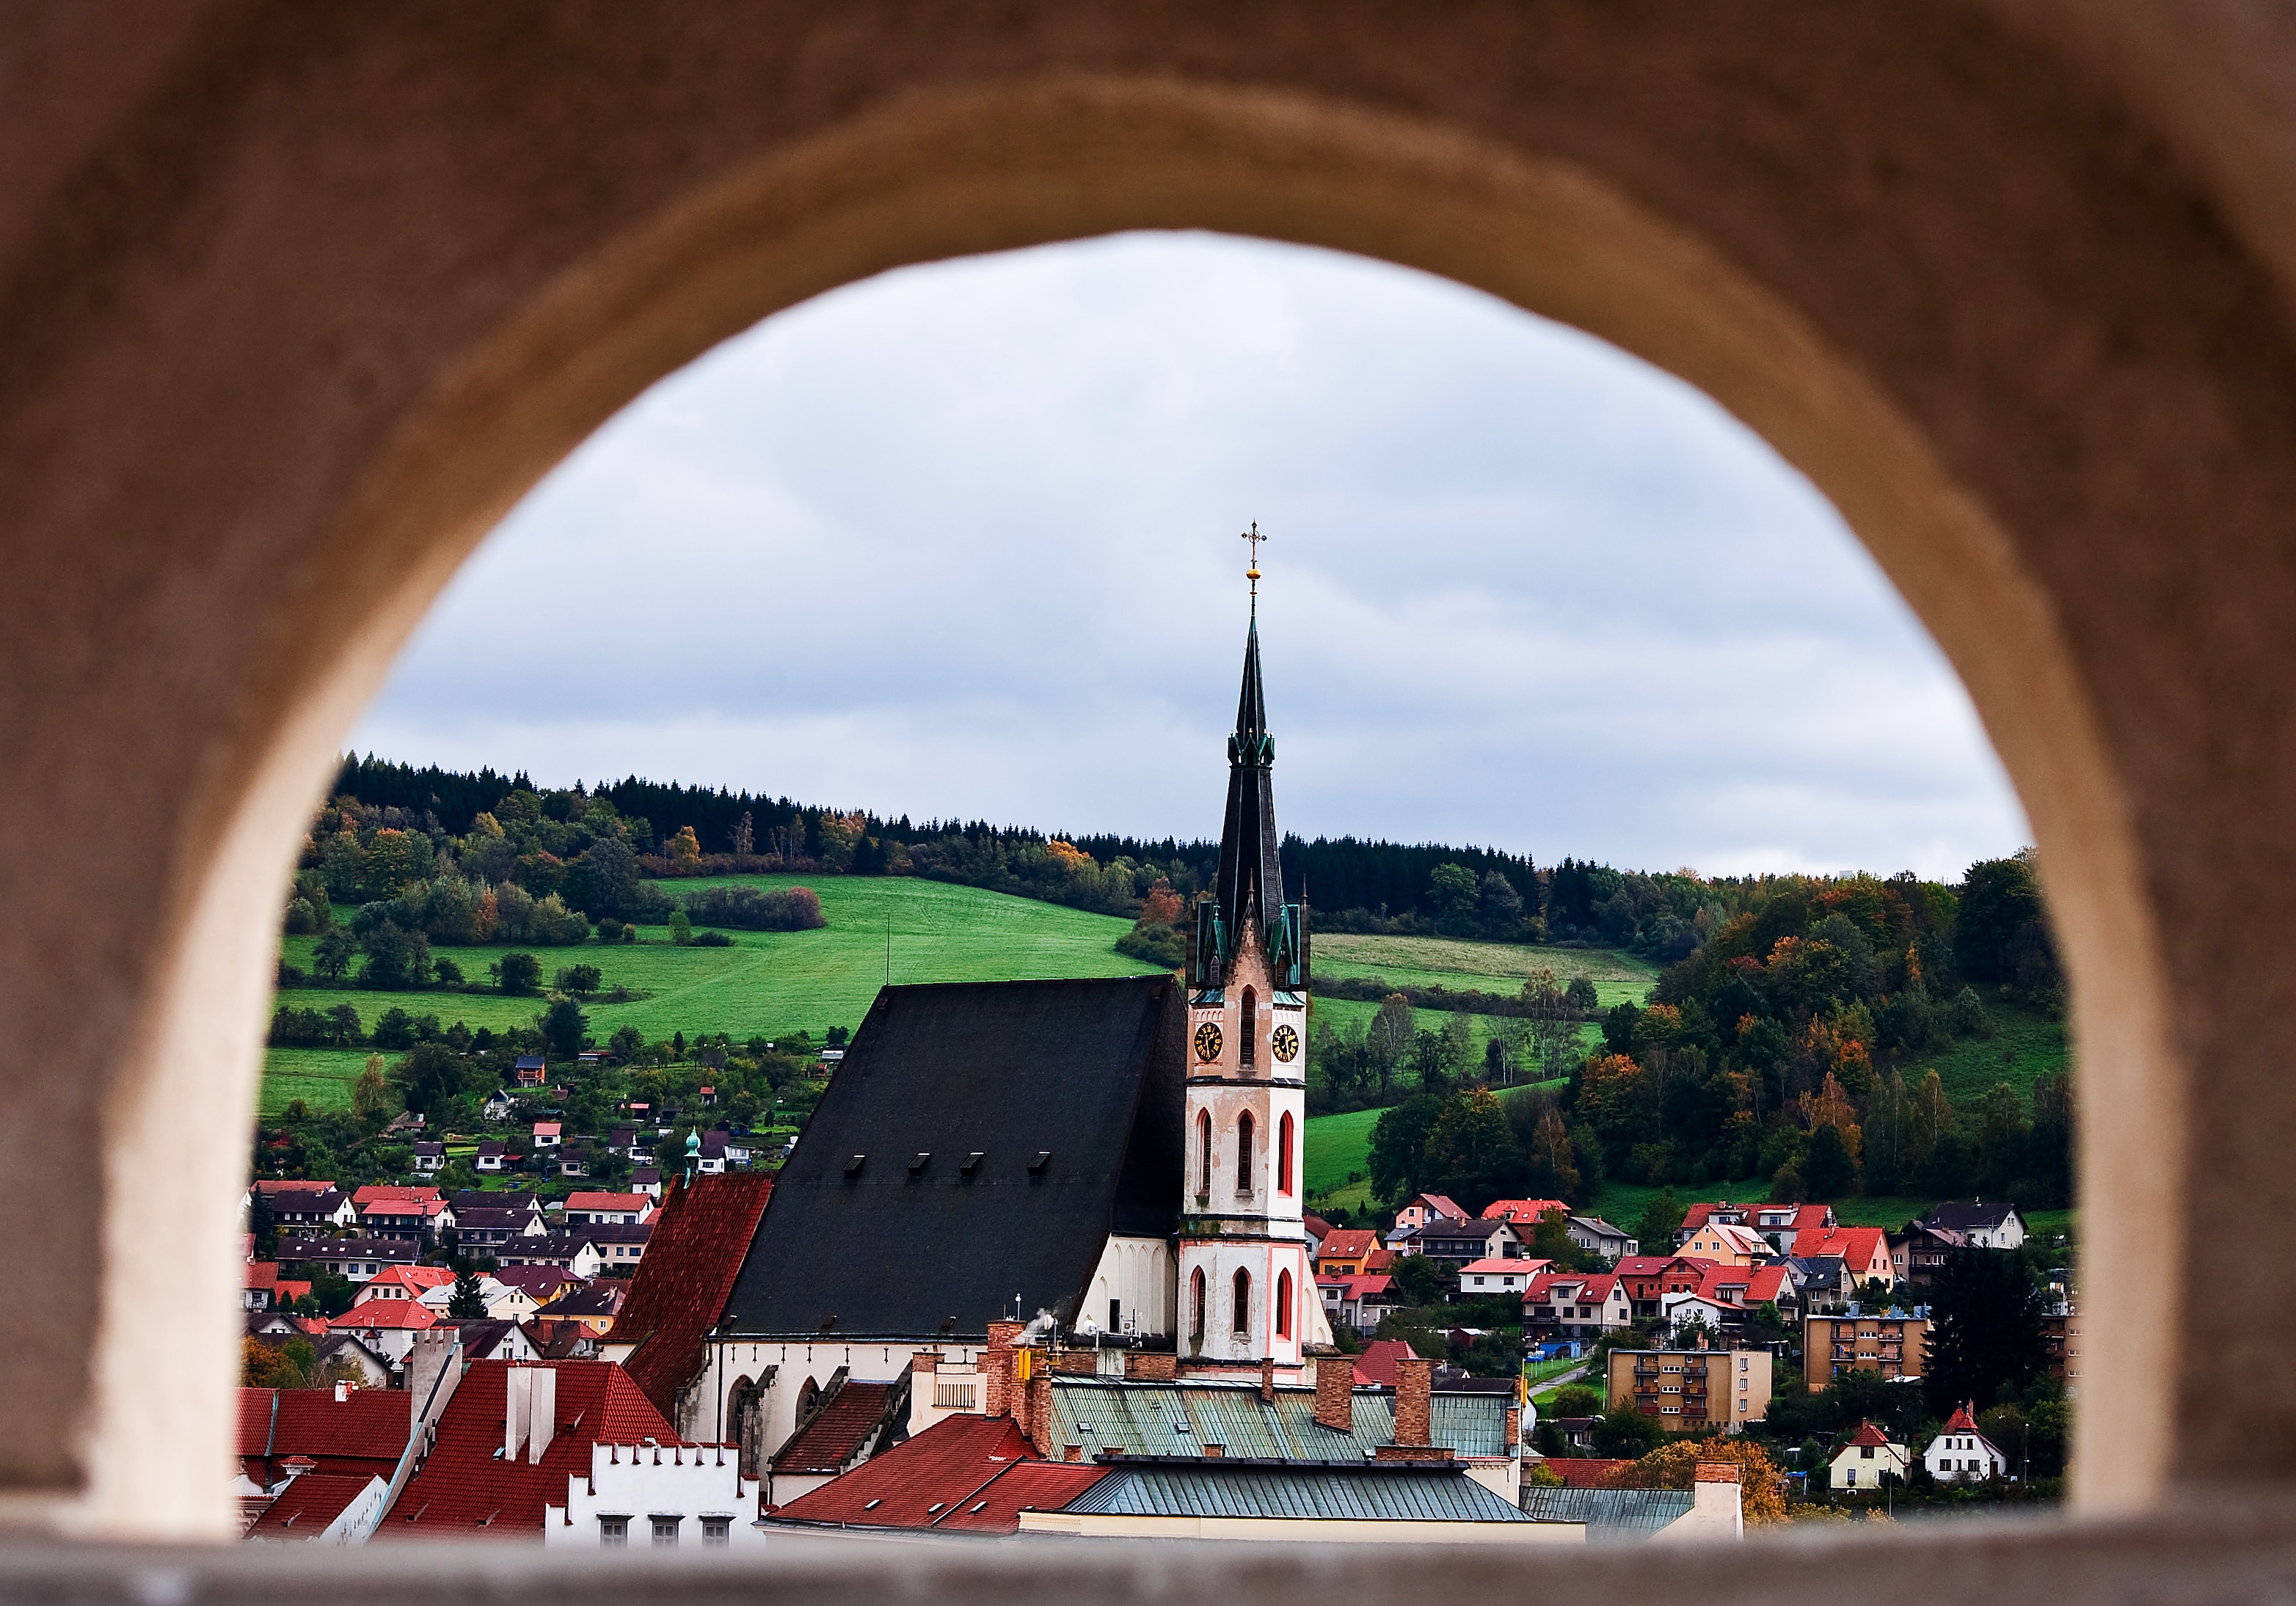
nature, architecture, sky, photography, window, travel, europe, arch, scenery, landmark, tourism, temple, middle ages